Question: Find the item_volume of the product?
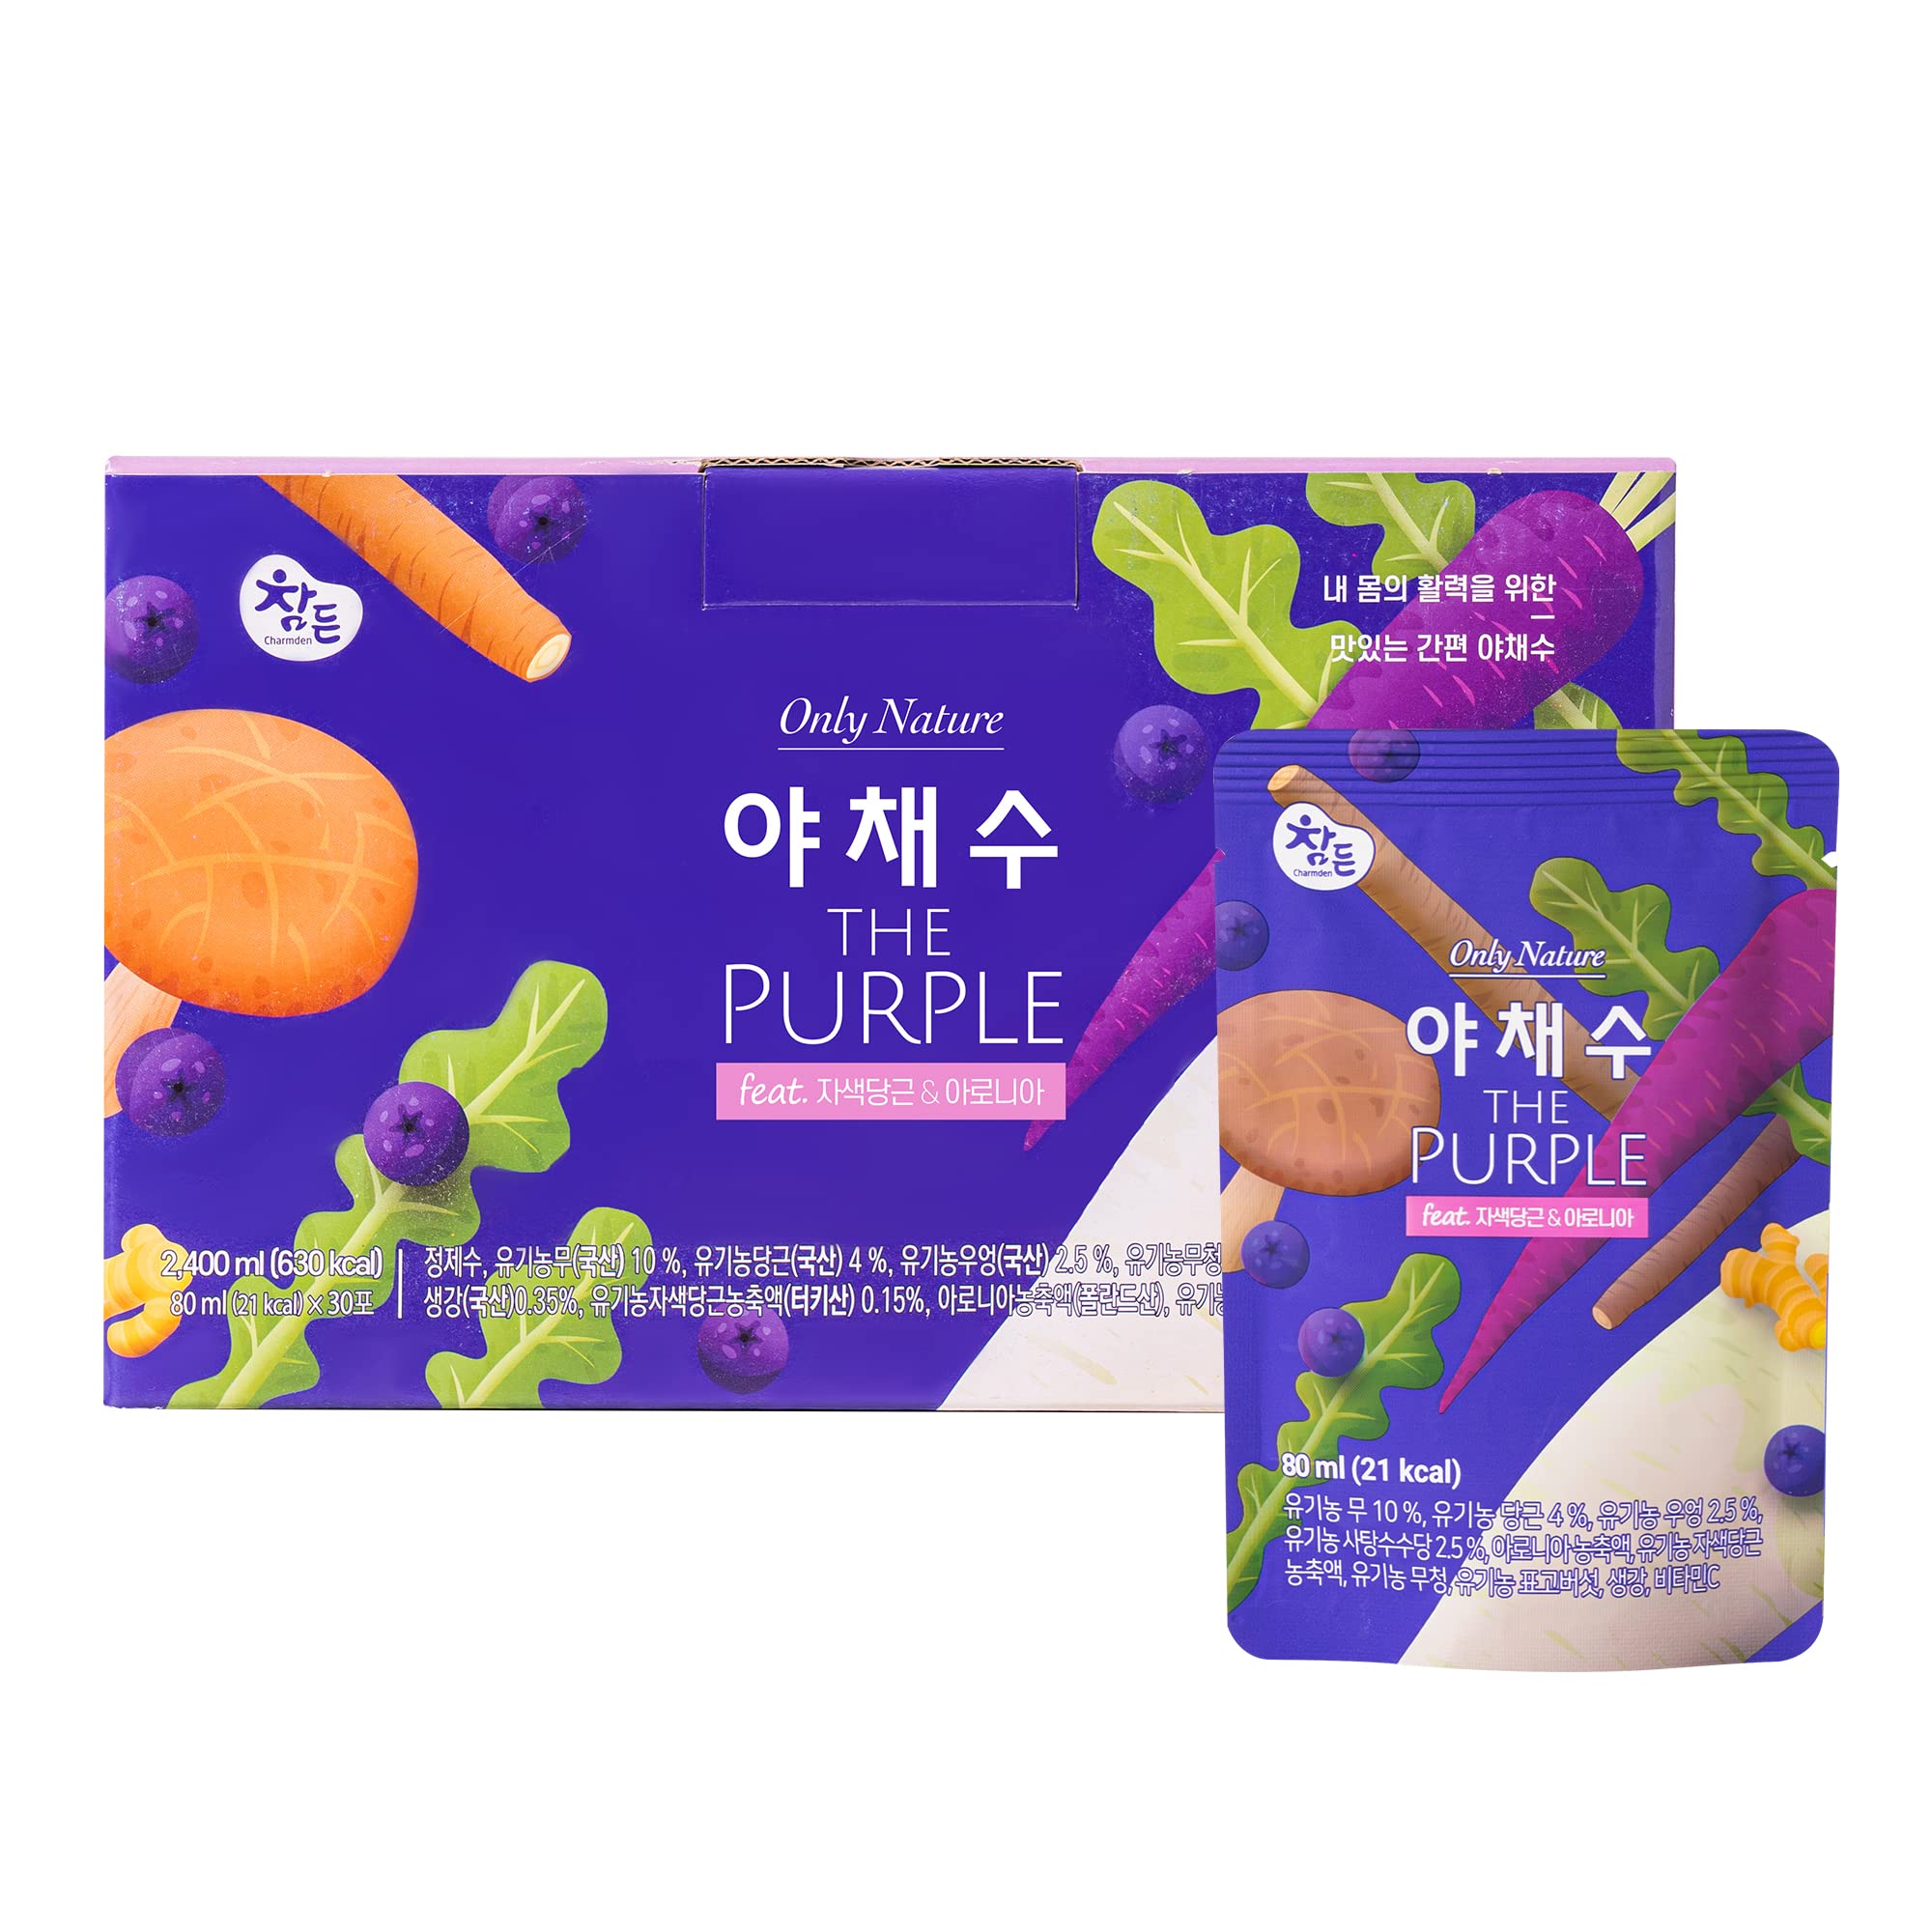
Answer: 2400.0 millilitre